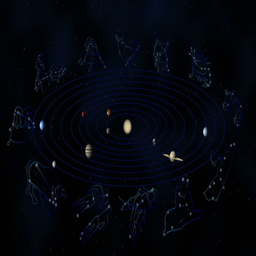
big galaxy in the starry space